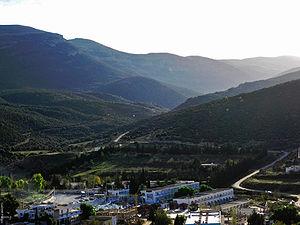
Vue sur le complexe de Hammam Essalhine 'Aquae Flavianae' au milieu de l'Aurès.
La wilaya de Khenchela, est une wilaya algérienne située à l'Est du pays dans les Aurès.
Hammam Essalihine, est un bain romain qui existe depuis 2 000 ans. Il est situé dans la commune d'El Hamma, site touristique et thérapeutique, à 7 km de Khenchela. Son exploitation remonte à l'époque romaine.
Khenchela, antique Mascula, est une commune d'Algérie et le chef-lieu de la wilaya de Khenchela. Située dans les Aurès, elle se trouve à 1122 mètres d'altitude moyenne. La population de la ville est d'environ 108 580 habitants lors du dernier recensement de 2008.